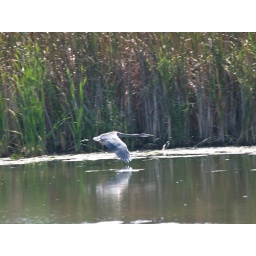
A great blue heron flying across the pond at Lynde Shores...I like the reflection of the wing in the pond.